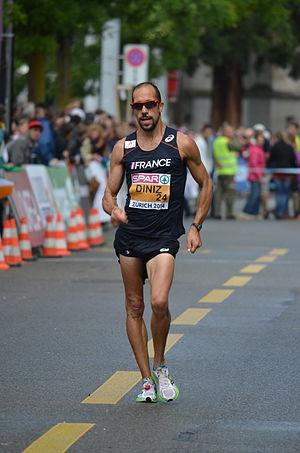
Le 50 kilomètres marche est une épreuve de marche athlétique consistant à parcourir la distance de 50 km sur un circuit sur route. Cette épreuve est disputée la première fois aux Jeux olympiques de 1932. Elle ne doit pas être confondue avec l'épreuve de 50 000 m marche qui se court uniquement sur piste.
La première épreuve de marche athlétique aux championnats d'Europe d'athlétisme se déroule en 1934 à Turin, sous la forme d'un 50 km marche masculin. Le 20 km masculin fait sa première apparition en 1958 et succède au 10 000 m marche disputé de 1946 à 1954. L'épreuve féminine se déroule de 1986 à 1998 sur la distance du 10 km, avant de se disputer sur 20 km depuis 2002. Le 50 km marche féminin fait son apparition en 2018 à Berlin.
Les records du monde du 50 kilomètres marche sont actuellement détenus par le Français Yohann Diniz avec le temps de 3 h 32 min 33 s, établi le 15 août 2014 lors des championnats d'Europe de Zurich, en Suisse, et par la Chinoise Liu Hong, créditée de 3 h 59 min 15 s le 9 mars 2019 à Huangshan en Chine.